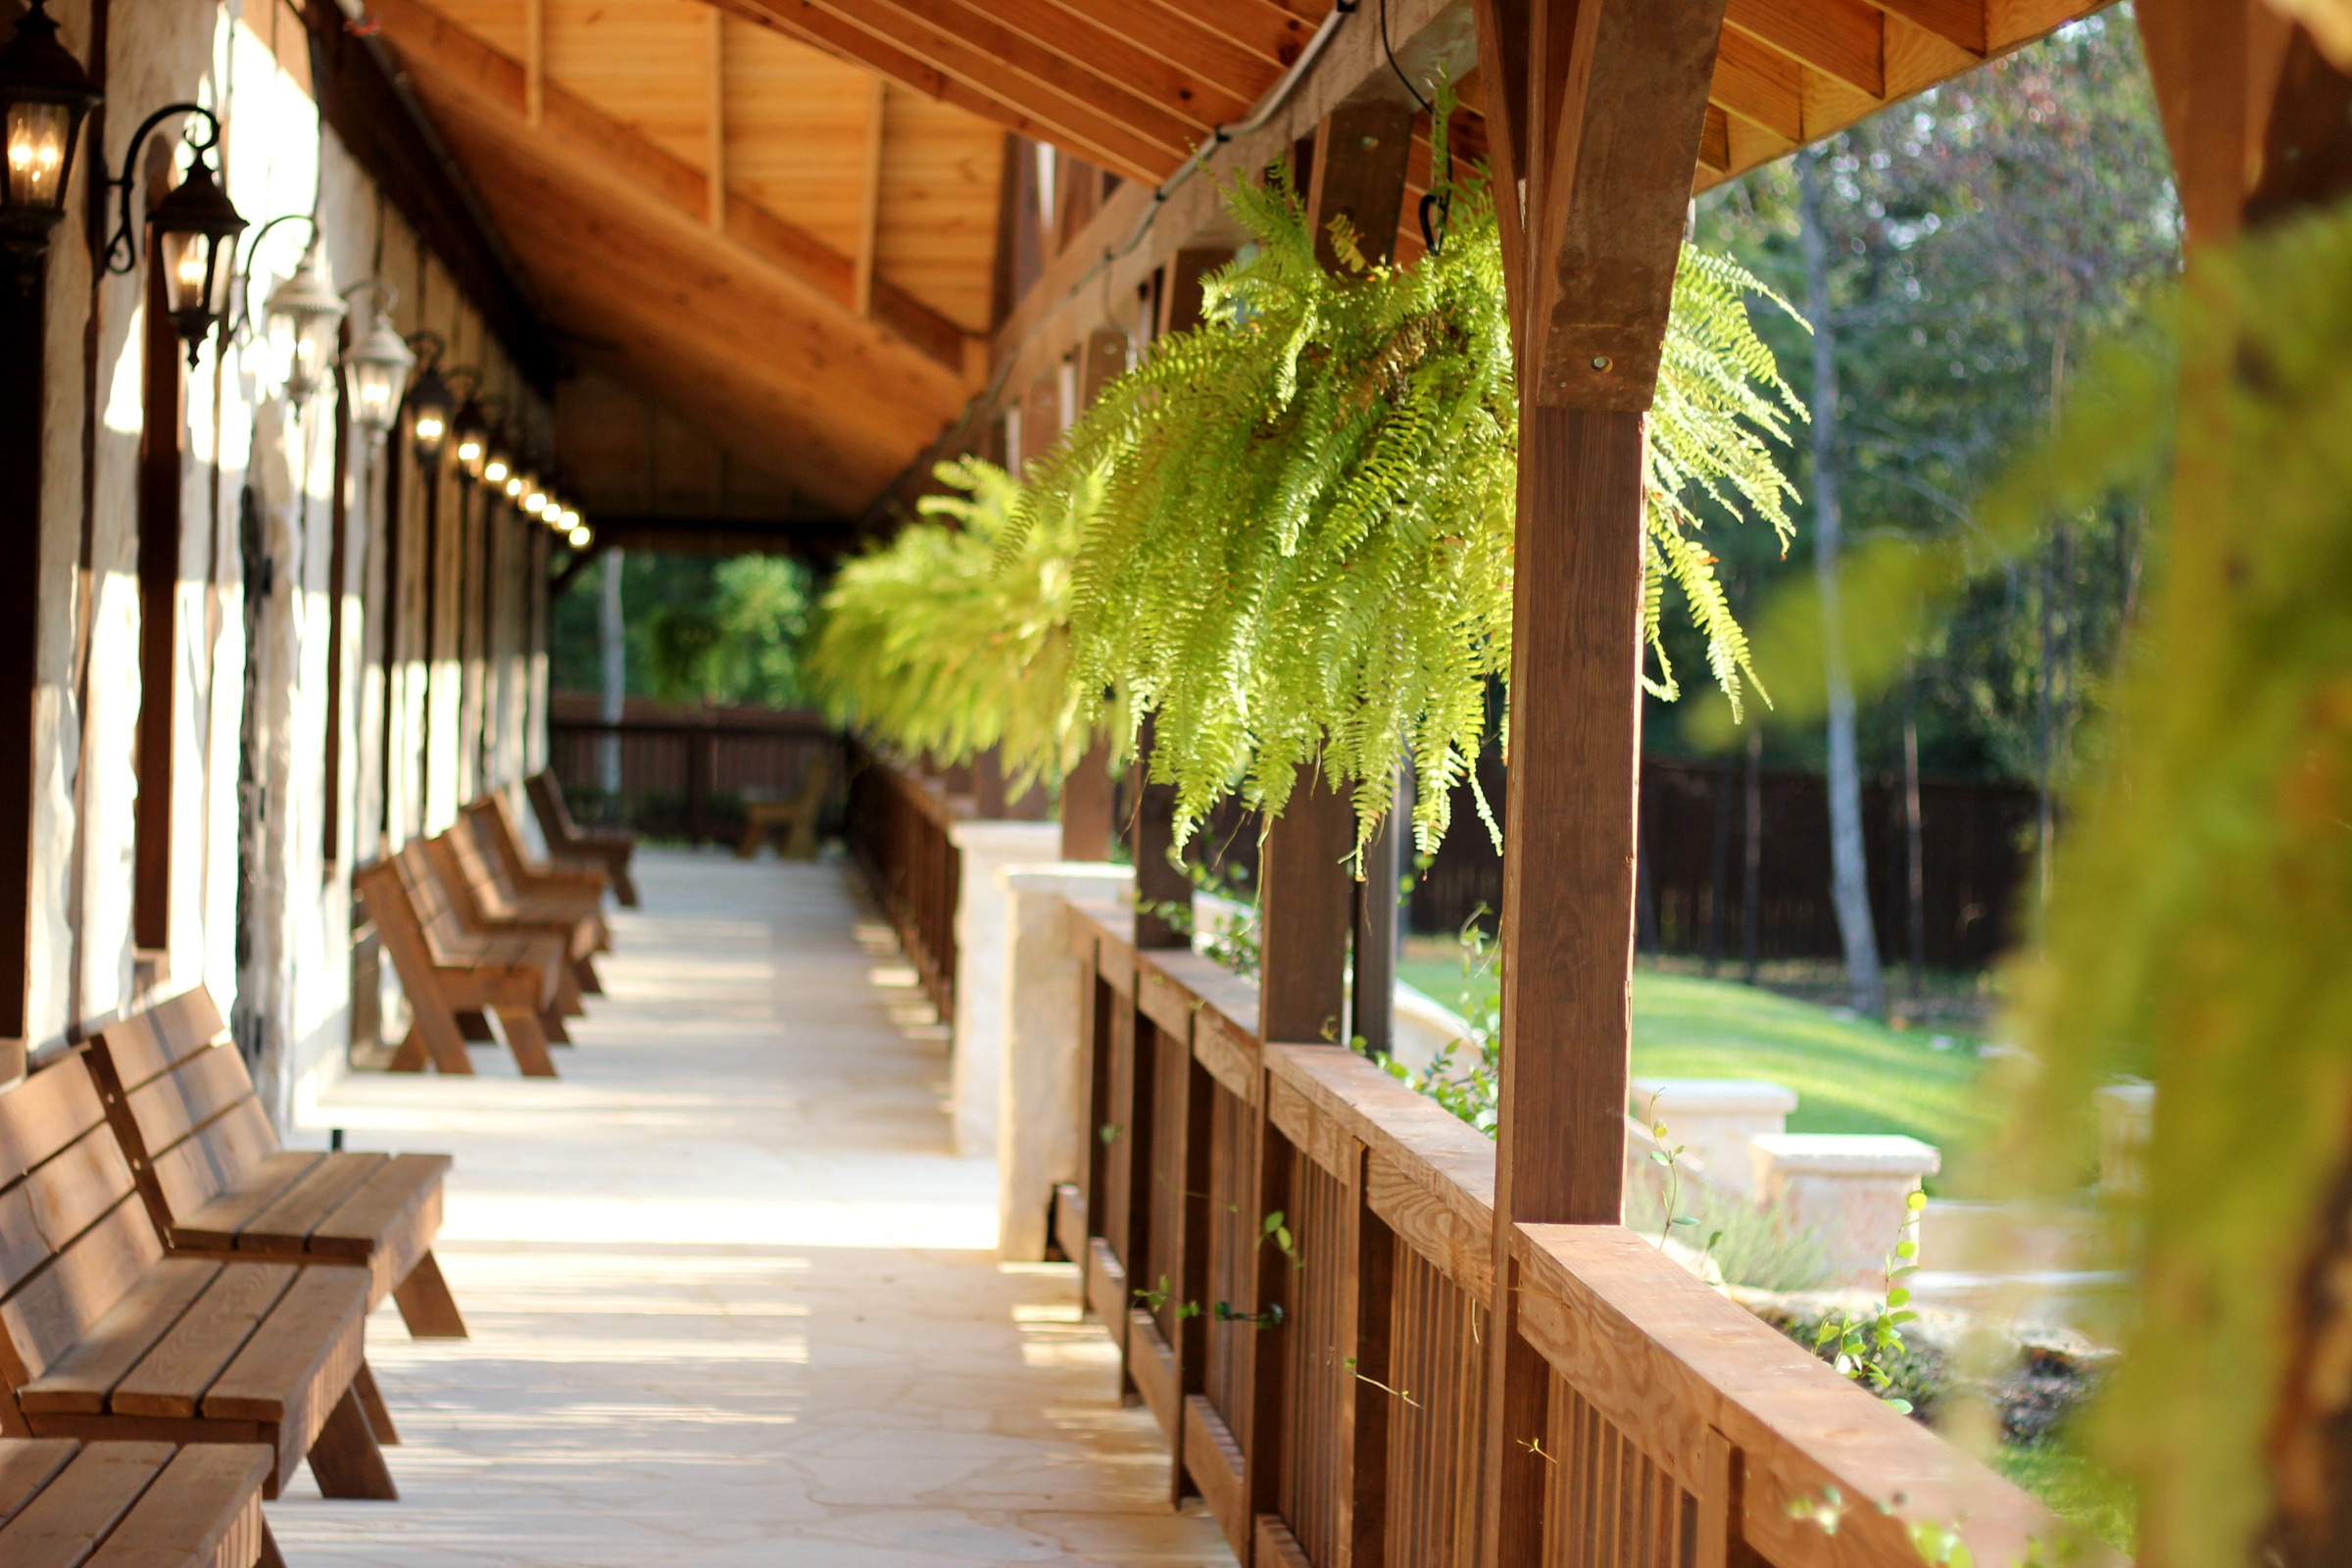
outdoor, flower, restaurant, country, porch, wedding, fern, aisle, resort, texas, event venue